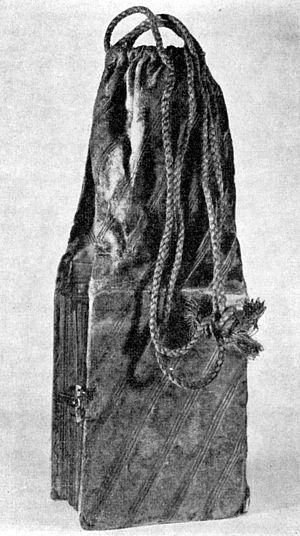
Posebind / Kendte posebind
Bibliotheca Qvarnforsiana nr. 262
Et posebind eller en posebog er en type bogbind, som blev benyttet i Europa ca. 1400-1600. Der kendes 23 sådanne bind i forskellige biblioteker og samlinger. I kunst fra perioden forekommer posebind i over 800 kunstværker, så bindtypen har nok været mere udbredt end antallet af overleverede eksemplarer tyder på.